Stadium of Light

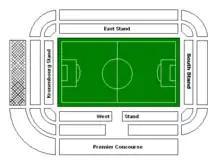
A plan of the layout of The Stadium of Light. The shaded area indicates the section designated for away fans.

To emphasise the fact, a statue of a miner's Davy lamp was located in front of the stadium's ticket office, adjacent to the stadium. The stadium name had been associated with the area since 1970 when it appeared in a Monty Python's Flying Circus episode "Literary Football", which was hosted by a native of South Shields, Eric Idle.